Crossgates Quarry

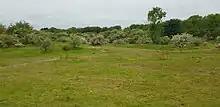

Crossgates Quarry is a disused limestone quarry in Crossgates, south of Scarborough, North Yorkshire, England.